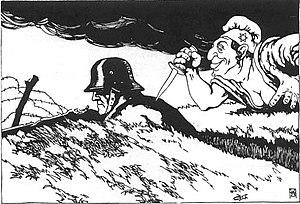
La Dolchstoßlegende [ˈdɔlçʃtoːsleˌɡɛndə] fut une tentative de disculper l'armée allemande de la défaite de 1918, en attribuant la responsabilité à la population civile à l'arrière du front, aux Juifs, aux milieux de gauche et aux révolutionnaires de novembre 1918. Ce mythe fut repris et largement répandu par les anciens combattants et les mouvements de droite et nationalistes, comme le Stahlhelm. Il « intoxiqua » la république de Weimar et contribua à l'essor du parti nazi.
La Shoah est l’extermination systématique par l'Allemagne nazie d'entre cinq et six millions de Juifs, soit les deux tiers des Juifs d'Europe et environ 40 % des Juifs du monde, pendant la Seconde Guerre mondiale. On utilise aussi les termes d'« Holocauste », de « génocide juif » ou « génocide nazi », voire « Génocide » tout court, de « judéocide » ou encore de « destruction des Juifs d'Europe », des débats opposant historiens et linguistes sur le terme adéquat.
L'allégation antisémite est une accusation délibérément fabriquée, présentée comme vraie, dans le seul but d'inciter à l'antisémitisme. Bien qu'elles aient été largement réfutées, les calomnies antisémites, font souvent partie d'une théorie plus vaste de complot juif. Selon l'historien et auteur Kenneth Stern :
L’histoire des Juifs d'Allemagne est emblématique de l'histoire des Juifs en Europe occidentale, entre antijudaïsme, intégration liée à l'universalisme des Lumières et antisémitisme moderne.